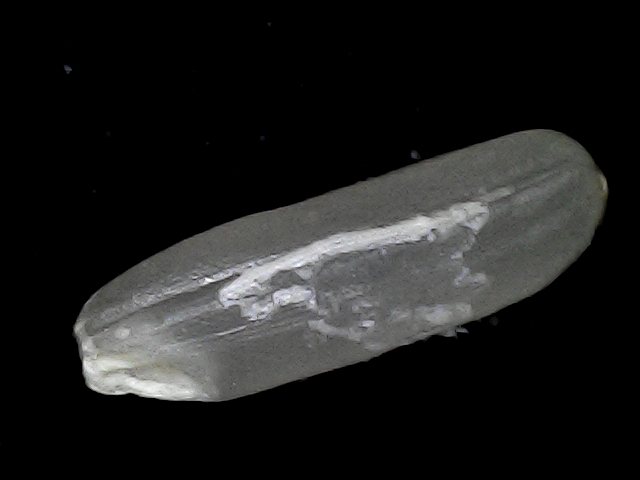
Rice variety: BD75